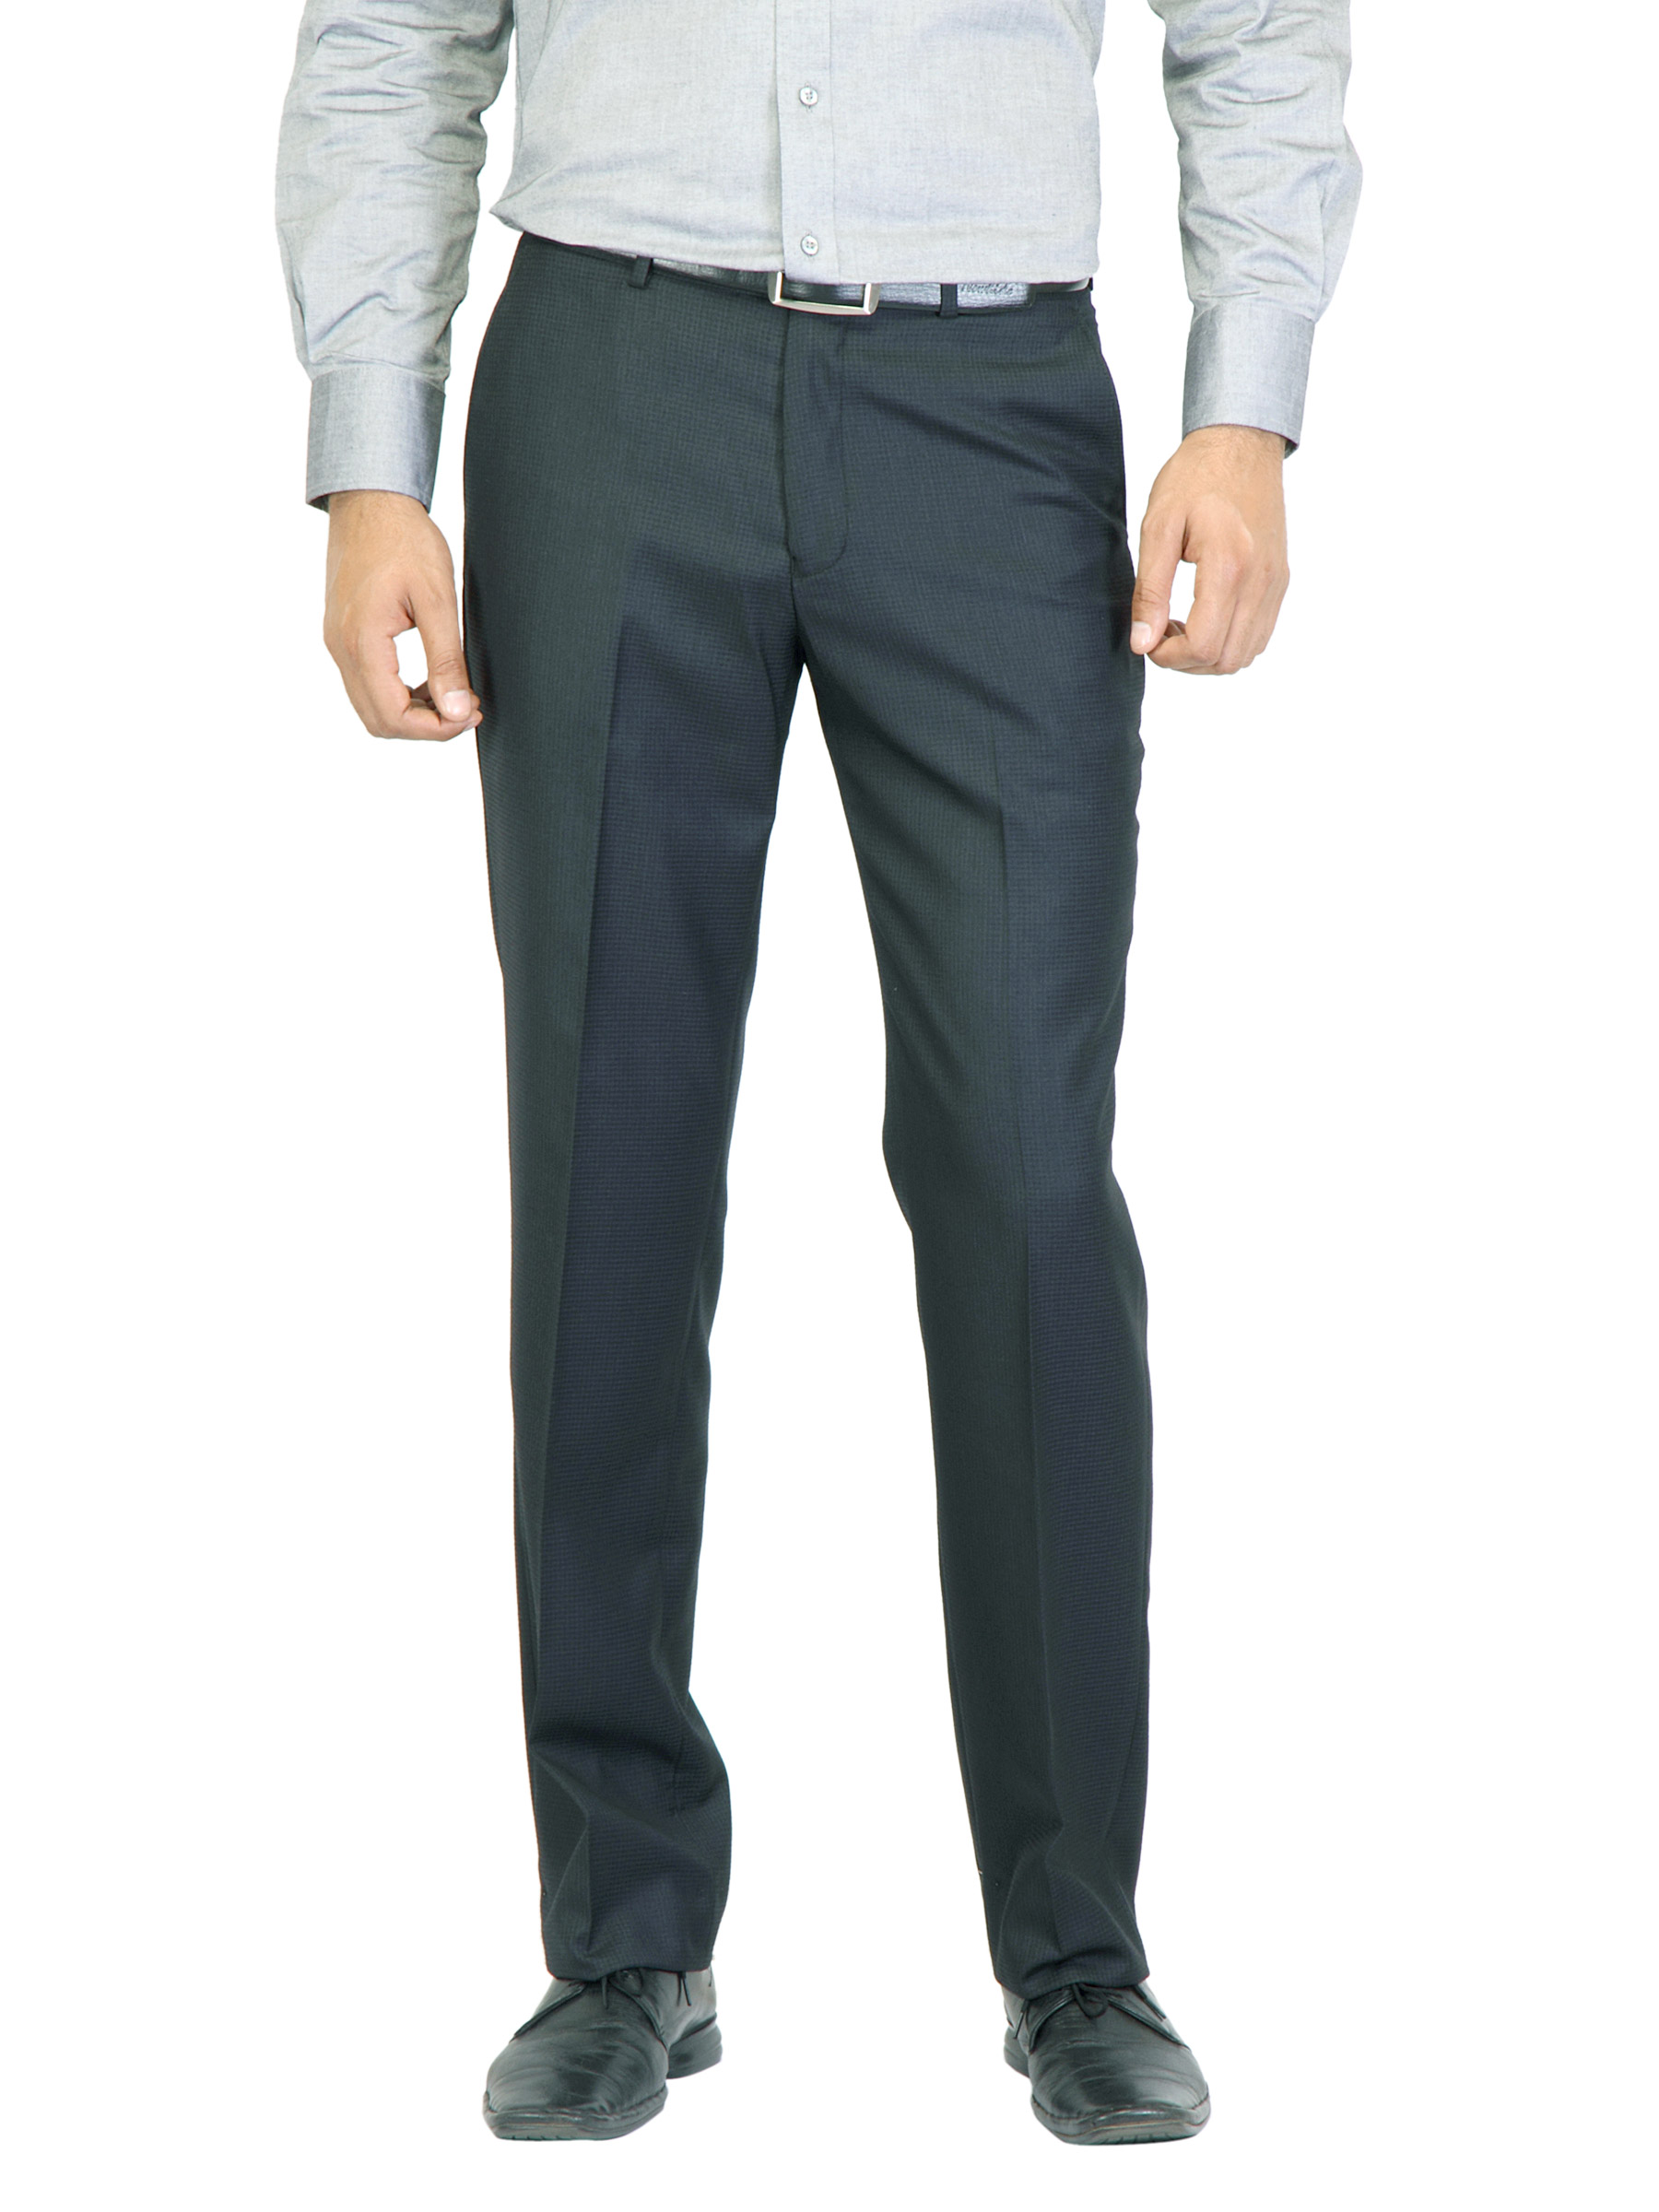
Turtle Men Check Black Trousers
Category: Apparel / Bottomwear / Trousers
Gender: Men
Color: Black
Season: Summer 2012
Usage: Formal